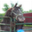
Label: horse